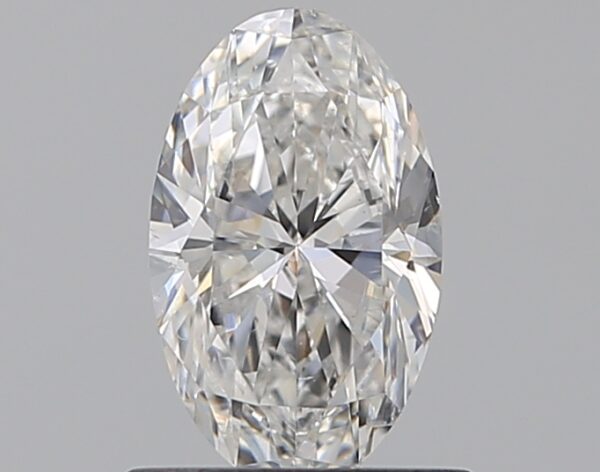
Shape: oval
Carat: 0.7
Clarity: SI2
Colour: F
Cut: EX
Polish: EX
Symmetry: VG
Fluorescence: N
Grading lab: GIA
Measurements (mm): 7.77 x 4.74 x 2.91